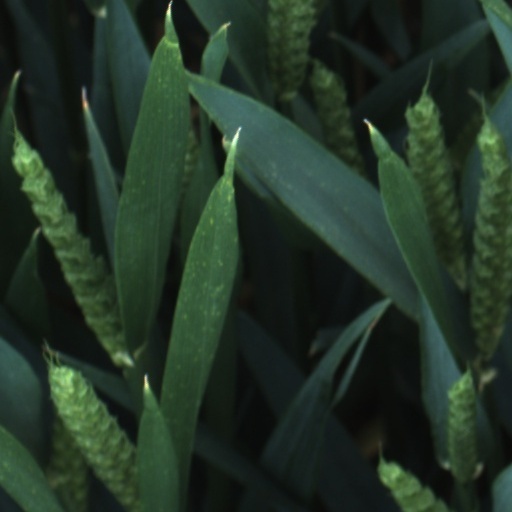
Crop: wheat